Question: Please indicate a possible affordance area of the banana that can be used for eating
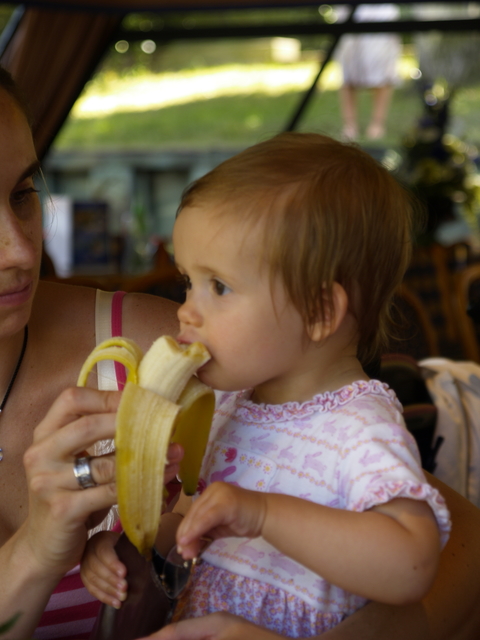
Answer: [64.962, 333.233, 210.526, 553.383]